Love Before Breakfast

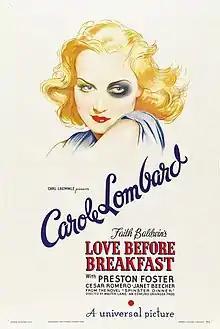
Theatrical release poster

Love Before Breakfast is a 1936 American romantic comedy film starring Carole Lombard, Preston Foster, and Cesar Romero, based on Faith Baldwin's short story "Spinster Dinner", published in "International-Cosmopolitan" in July 1934. The film was directed by Walter Lang from a screenplay by Herbert Fields assisted by numerous contract writers, including Preston Sturges.